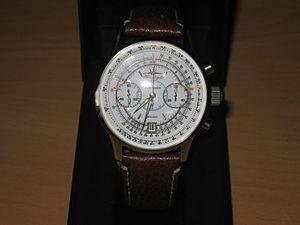
Montre Poljot ""Blue Angels"", calibre 3133, chronographe Русский: Часы «Полёт» ""Голубые ангелы"", калибр часов 3133, хронограф"